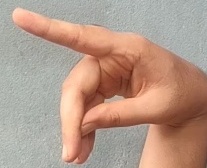
ASL sign: P